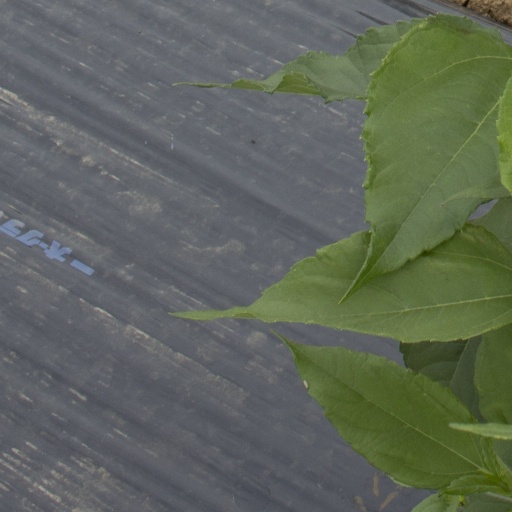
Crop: Jerusalem artichoke